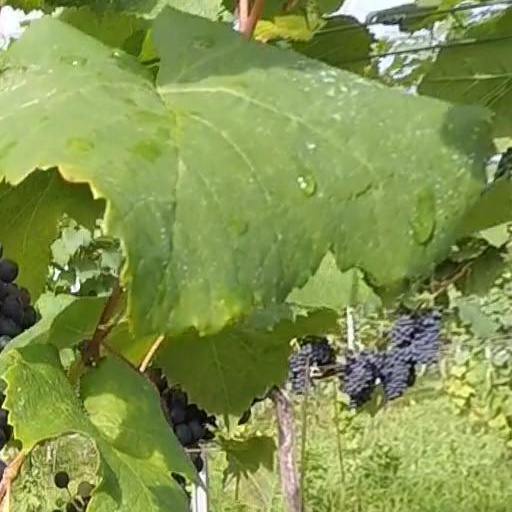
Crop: grape